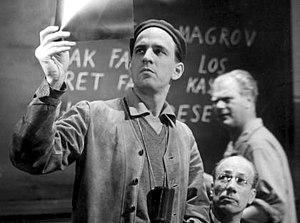
Cette page dresse une liste de personnalités nées au cours de l'année 1918 présentée dans l'ordre chronologique.